Christianity in the United States

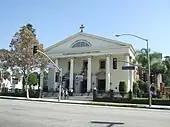
Saint Mary's Armenian Apostolic Church in Glendale, California

Groups of immigrants from several different regions, mainly Eastern Europe and the Middle East, brought Eastern Orthodoxy to the United States. This traditional branch of Eastern Christianity has since spread beyond the boundaries of ethnic immigrant communities and now include multi-ethnic membership and parishes. Currently, there are between 6 and 7 million Eastern Christians in the United States of America. There are several Eastern Orthodox ecclesiastical jurisdictions in the US, organized within the "Assembly of Canonical Orthodox Bishops of the United States of America". Statistically, Eastern Orthodox Christians are among the wealthiest Christian denominations in the United States, and they also tend to be better educated than most other religious groups in America, in the sense that they have a high number of graduate (68%) and post-graduate degrees (28%) per capita.